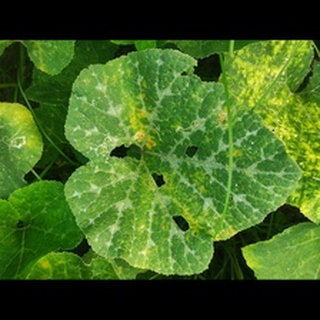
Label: pumpkin_bacterial_leaf_spot